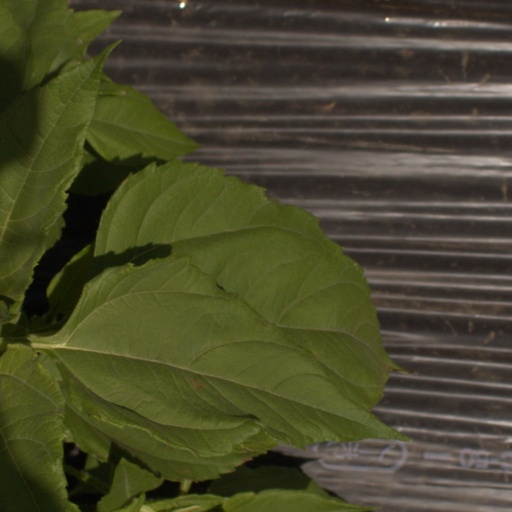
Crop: Jerusalem artichoke